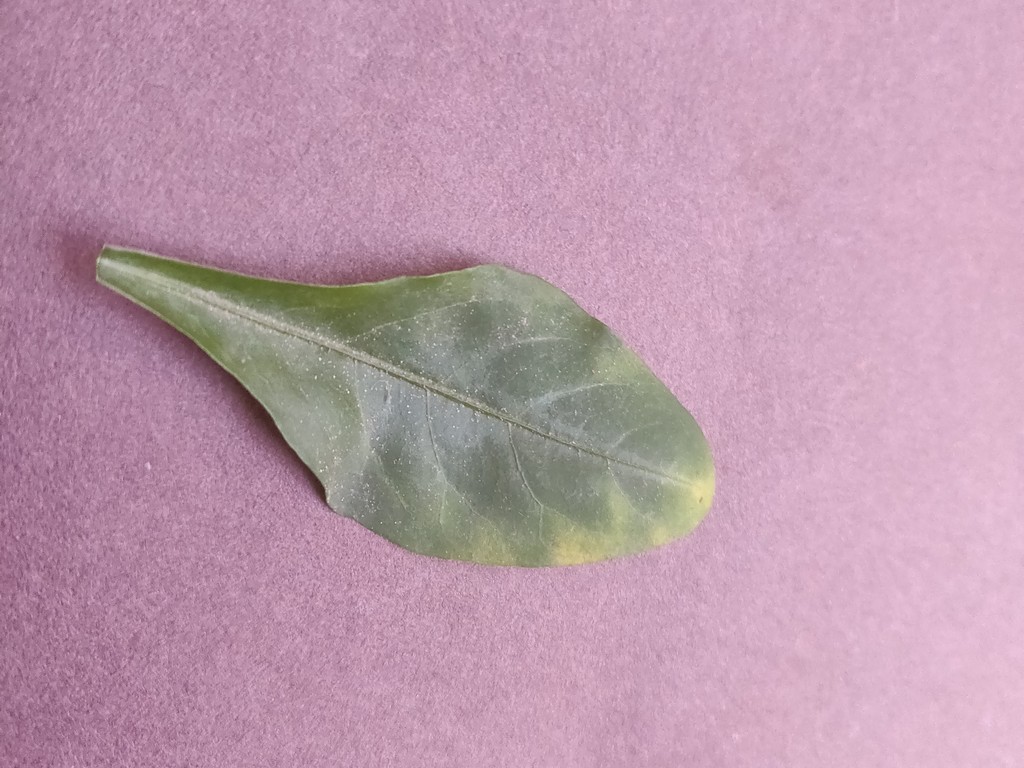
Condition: Unhealthy
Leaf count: single
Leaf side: front